Container Security Initiative

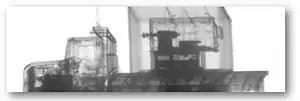
Gamma-ray image of a truck with cargo container

The initial CSI program has focused on implementation at the top 20 ports shipping approximately two-thirds of the container volume to the United States. Smaller ports, however, have been added to the program at their instigation, and participation is open to any port meeting certain volume, equipment, procedural, and information-sharing requirements. Future plans include expansion to additional ports based on volume, location, and strategic concerns.